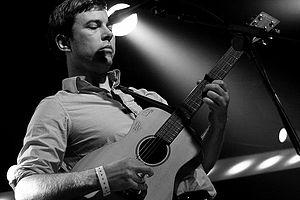
Bill Callahan, connu aussi sous les noms de Smog ou, est un chanteur et compositeur pop américain. Il a commencé à produire des cassettes et disques de lo-fi ou de country alternative avant de sortir des albums avec un son plus professionnel sur le label Drag City. Il a une voix grave très caractéristique et des airs et des textes empreints d'une grande mélancolie.